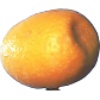
Label: Kumquats 1